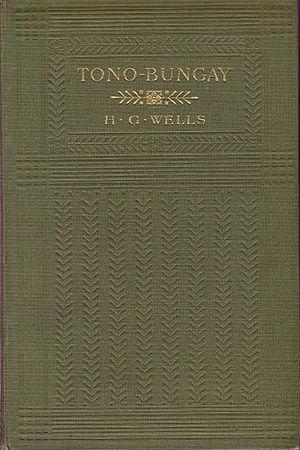
Tono-Bungay est un roman semi-autobiographique de H. G. Wells publié en 1909.